Isaac R. Trimble

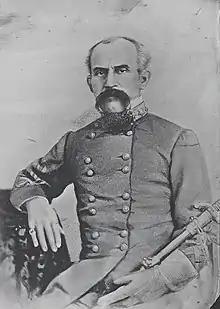
Gen. Isaac R. Trimble

Isaac Ridgeway Trimble (May 15, 1802 – January 2, 1888) was a United States Army officer, a civil engineer, a prominent railroad construction superintendent and executive, and a Confederate general in the American Civil War. He was born in Virginia, lived in Maryland for much of his adult life, and returned to Virginia in 1861 after Maryland did not secede. Trimble is most famous for his role as a division commander in the assault known as Pickett's Charge at the Battle of Gettysburg. He was wounded severely in the leg during that battle, and was left on the field. He spent most of the remainder of the war as a prisoner, and was finally paroled on April 16, 1865, one week after Robert E. Lee surrendered the Army of Northern Virginia following the Battle of Appomattox Court House.